Ionia

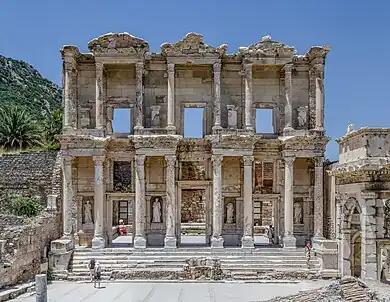
The Library of Celsus in Ephesus was built in 114–117, during the Roman Imperial period.

The Spartans dissolved the Athenian Empire at the end of the Peloponnesian War in 404 BC. The Spartans installed harmosts (governors) in the cities, but had to withdraw them because they had promised Ionia and the other Greek communities in Asia to the Persians. In 401, the Ionian cities and Sparta supported Cyrus the Younger, the Persian overlord of Asia Minor, in his attempt to seize the throne from his brother, King Artaxerxes II but he failed. Artaxerxes tasked Tissaphernes, the satrap of Lydia and Caria, with retaking the Ionian cities, and the Spartans opposed him.